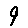
Label: 9